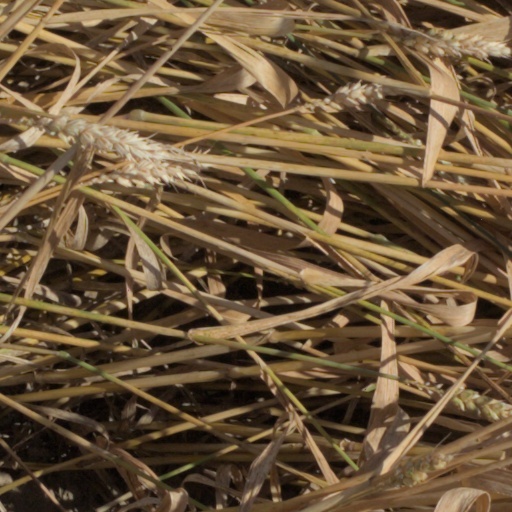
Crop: wheat